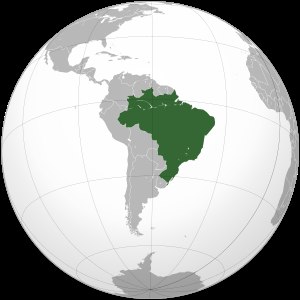
Første Brasilianske Republik
Kort over Brasilien
Første Brasilianske Republik eller República Velha var den første republik i Brasiliens historie som eksisterede i årene mellem 1889-1930. Republikkens officielle sprog var portugisisk. Republikken ophørte i 1930, da Getúlio Vargas kom til magten og blev militærdiktator med opbakning fra militæret og suspenderede forfatningen, og endelig i 1937 gennemførte et fuldbyrdet statskup.